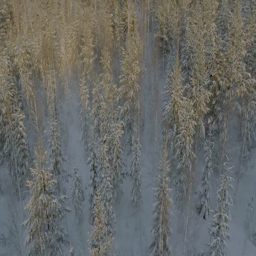
aerial view of a beautiful winter landscape